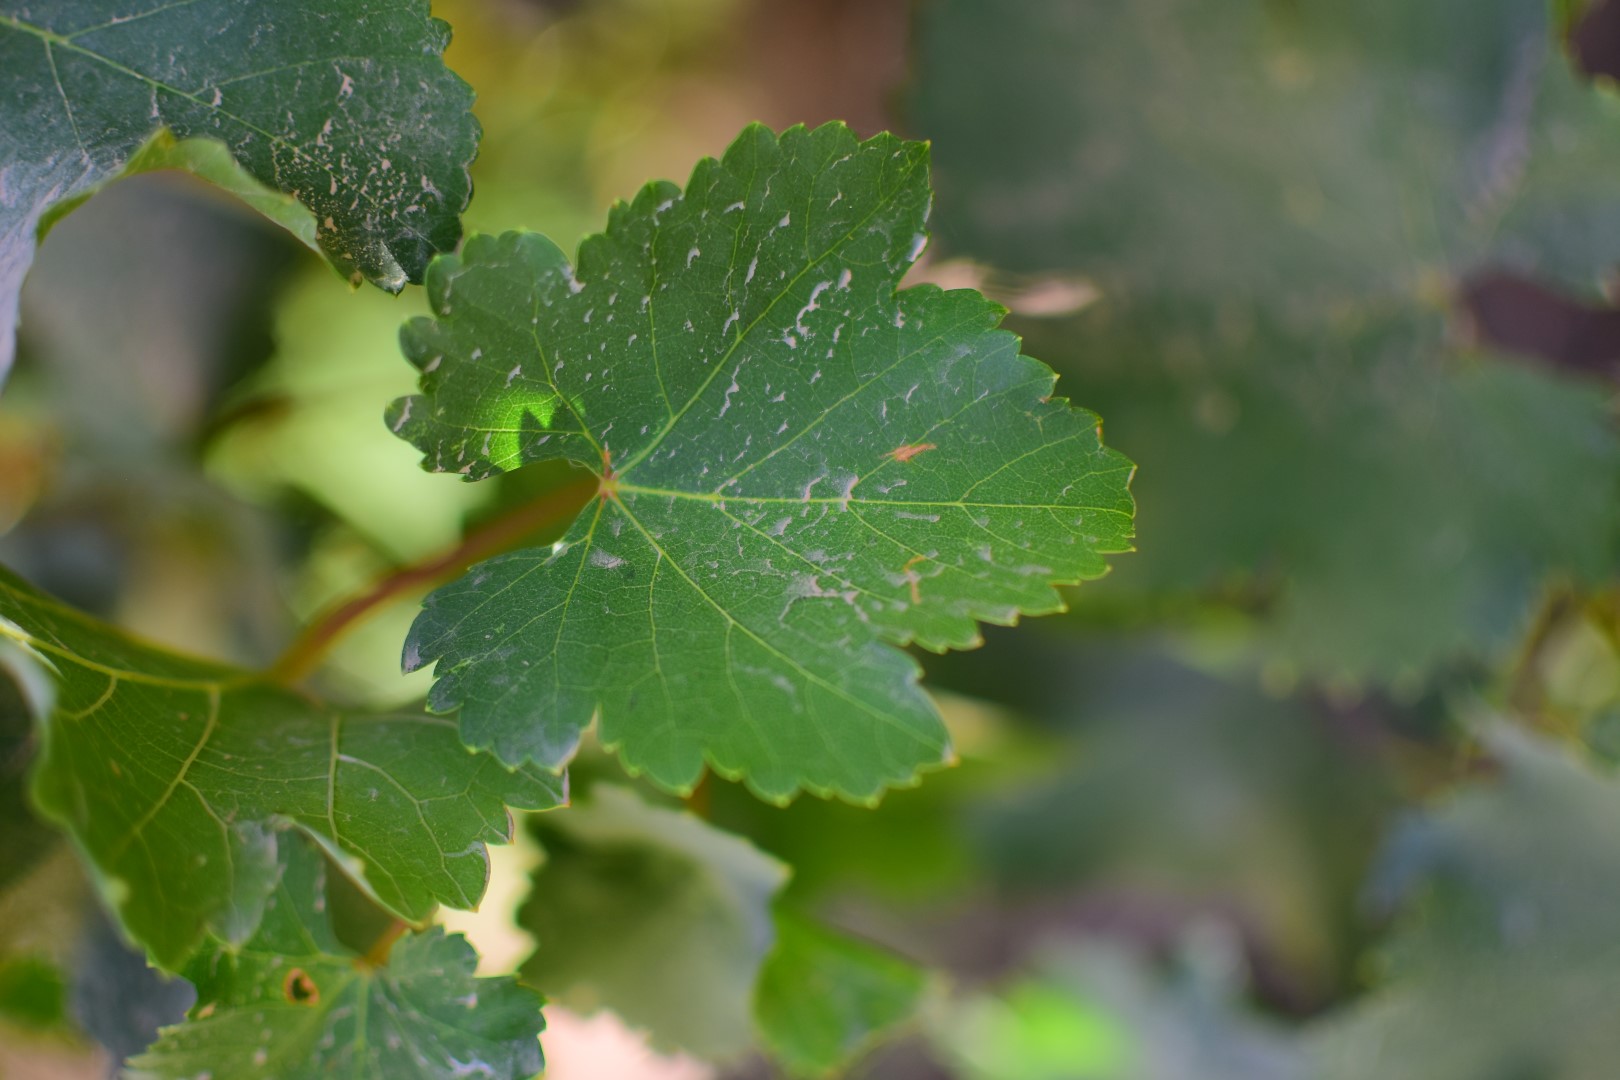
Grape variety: Frinsi